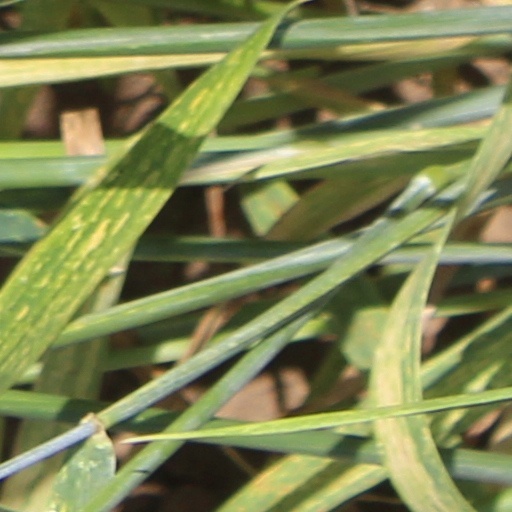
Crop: wheat